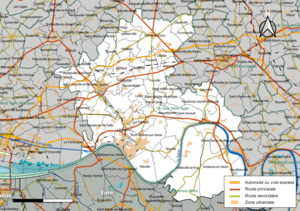
Carte géographique de l'intercommunalité Caux Seine Agglo, département de la Seine-Maritime, France. Composition au 1er janvier 2019.
Caux Seine agglo est un établissement public de coopération intercommunale qui regroupe administrativement, depuis octobre 2007, les trois communautés de communes du canton de Bolbec, de Port-Jérôme et de Caudebec-en-Caux-Brotonne en Seine-Maritime. Elle est passée du statut de communauté de communes à celui de communauté d'agglomération le 1ᵉʳ janvier 2016. Au 1ᵉʳ janvier 2017, l’agglomération a intégré une partie des communes de l’ex-communauté de communes Cœur de Caux, pour devenir le 3ᵉ acteur du département de Seine-Maritime par le poids de sa population. Regroupant actuellement 50 communes et 78 000 habitants, Caux Seine agglo est une intercommunalité phare du Département de Seine-Maritime et de la Région Normandie. Elle se positionne ainsi comme un pôle d'équilibre entre l’agglomération havraise et la métropole rouennaise, sur un axe Seine en plein développement. Son territoire, d’une superficie de 575 km², s’organise autour d’une zone urbaine et industrielle, située le long de la vallée du Commerce, et d'une zone plus rurale et touristique, à l’est du territoire et sur le plateau de Caux.